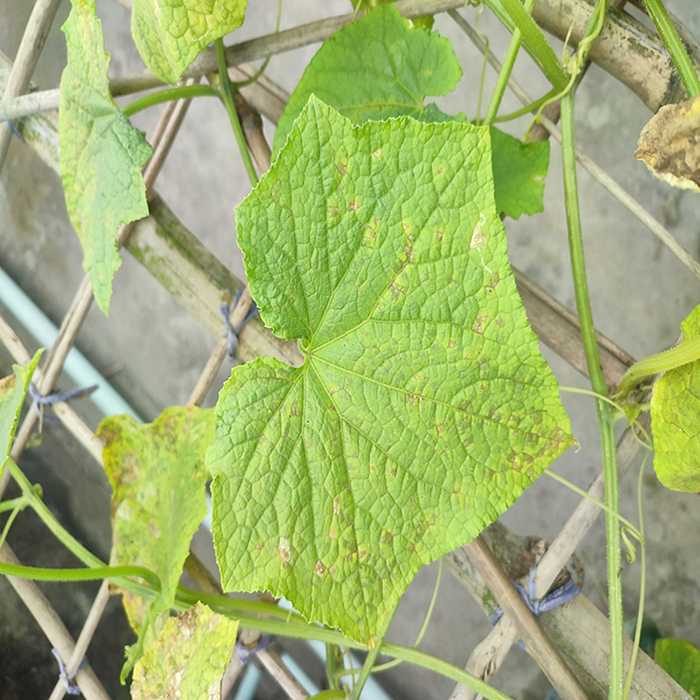
Plant: Cucumber
Label: Downy mildew